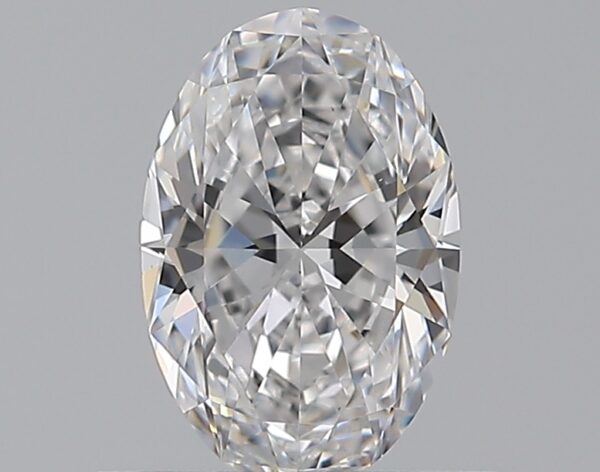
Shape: oval
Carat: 0.61
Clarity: VS1
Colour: D
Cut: EX
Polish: EX
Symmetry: VG
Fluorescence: ST
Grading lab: GIA
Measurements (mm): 6.91 x 4.57 x 2.87